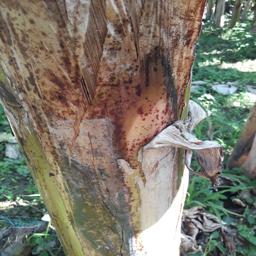
Label: PSEUDOSTEM WEEVIL